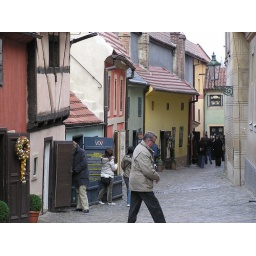
One of the famous inhabitants of this street was famous writer Franz Kafka in house no. 22.